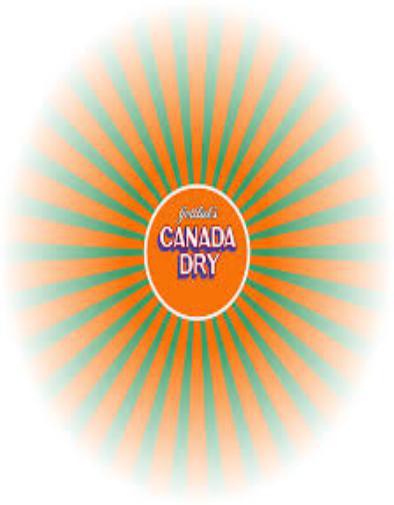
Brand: Canada Dry
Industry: Food